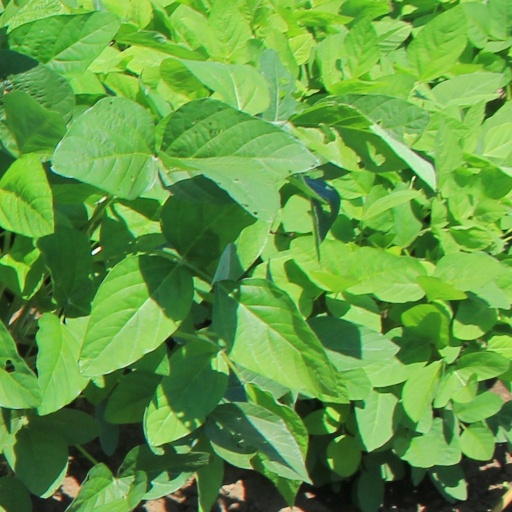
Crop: soybean